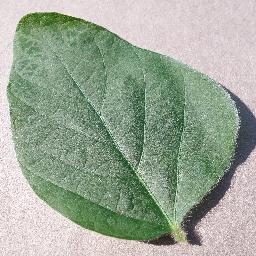
Label: Soybean___healthy